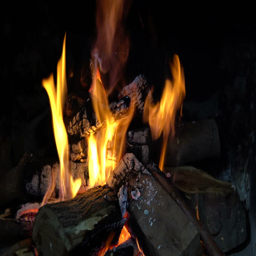
fire in fireplace on a cold winters day